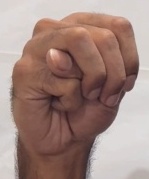
ASL sign: M